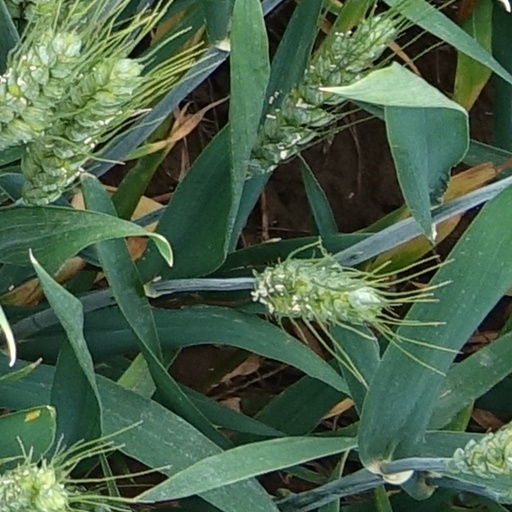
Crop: wheat